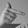
ASL letter: T